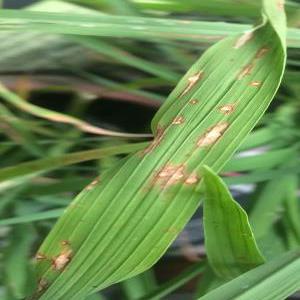
Disease: Blast